Miya Sato (volleyball player, born 1990)

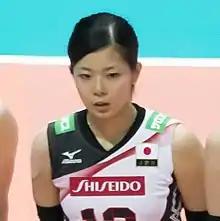

is a retired Japanese female volleyball player. She announced her retirement from Hitachi Rivale club and the national team on 27 May 2021.